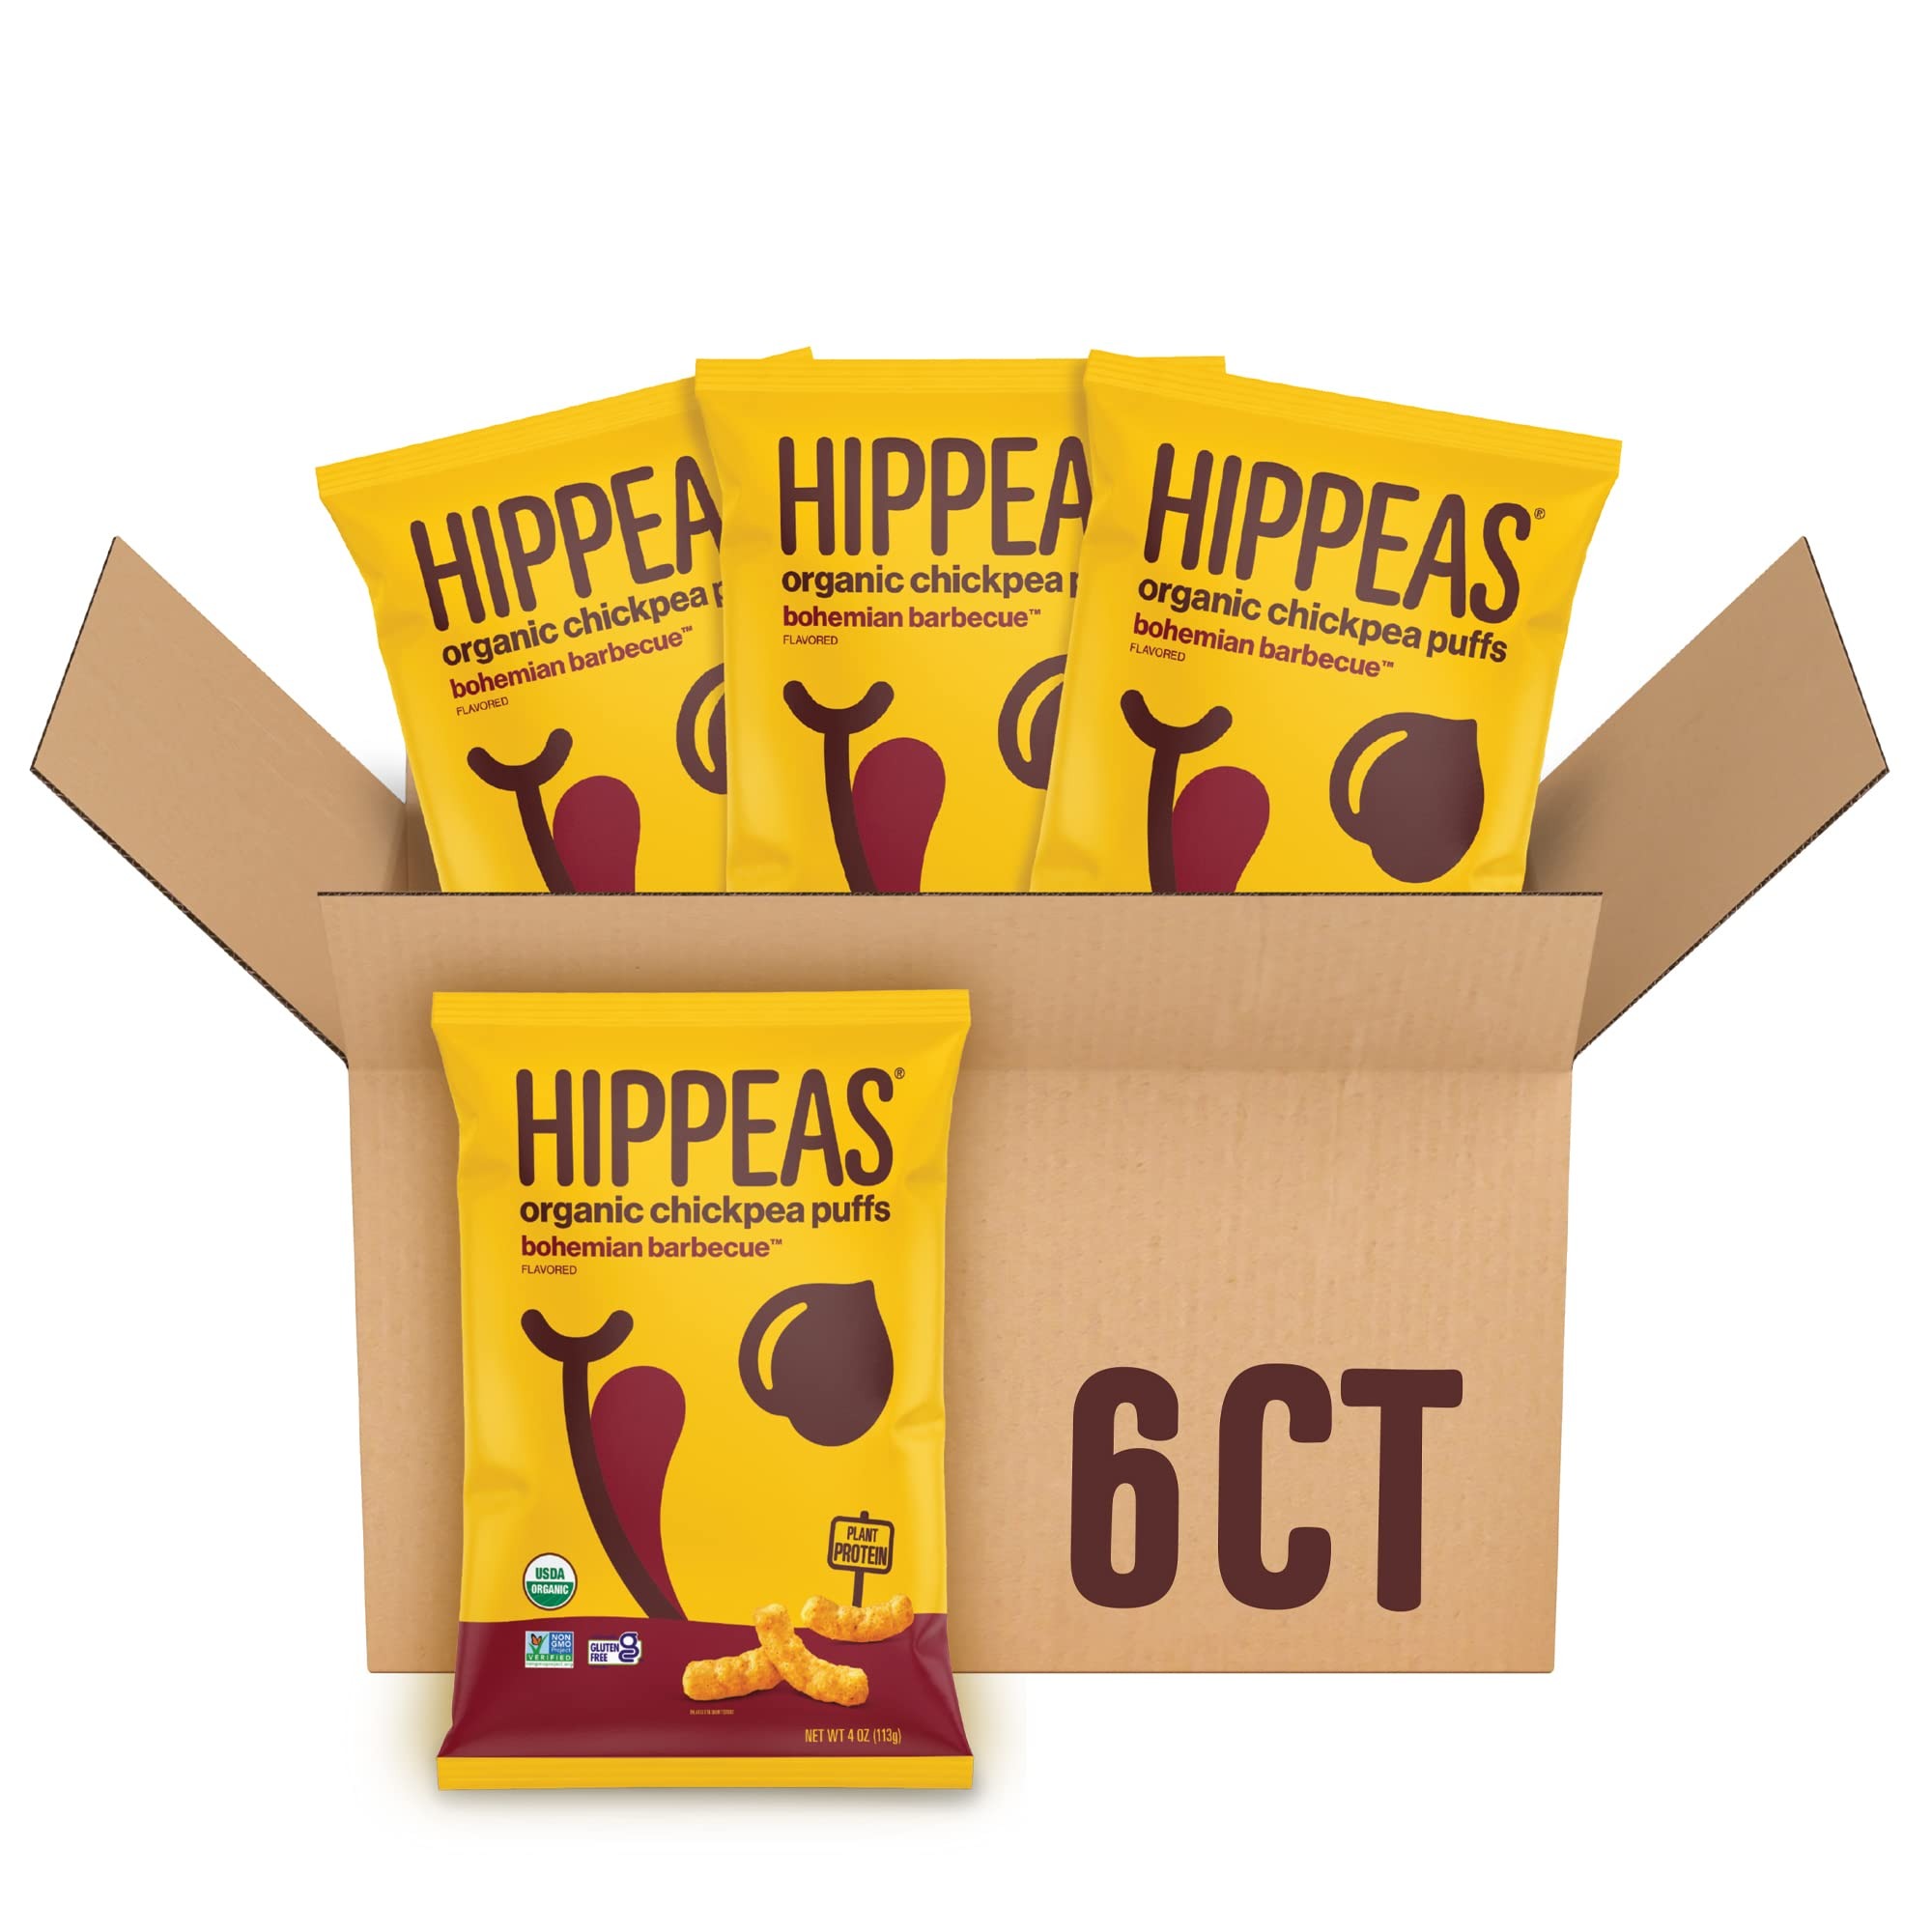
Item Name: HIPPEAS Organic Chickpea Puffs + Bohemian Barbeque | 4 Ounce, 6 Count | Vegan, Gluten-Free, Crunchy, Protein Snacks
Bullet Point 1: BOHEMIAN BARBECUE (4oz, 6 Bags) – Sweet tomato, onion and garlic with a smoky barbecue bite.
Bullet Point 2: WHAT ARE HIPPEAS? Organic Chickpea Puffs are made from the humble, but mighty legume baked into a light and crunchy puff.
Bullet Point 3: GOODNESS FOR MIND BODY & SOIL – HIPPEAS are USDA Organic, Certified Gluten-Free, Vegan, Kosher, Non-GMO, with No Peanuts, Tree Nuts, or Soy. With 4g of protein and 3g of fiber per 1 ounce serving, HIPPEAS are the new go-to snack for those who demand great taste and high-quality ingredients for themselves and their families. Better snacking for all!
Bullet Point 4: GOOD FOR THE EARTH – Did you know Chickpea plants naturally release nitrogen back into the earth as they grow? They’re good for the planet, simply by being themselves.
Bullet Point 5: PEAS, LOVE & GIVING BACK - HIPPEAS believes that "tastes good" and "do good" should go hand in hand. That’s why we give back to local charities!
Value: 24.0
Unit: Ounce

Price: 5.18